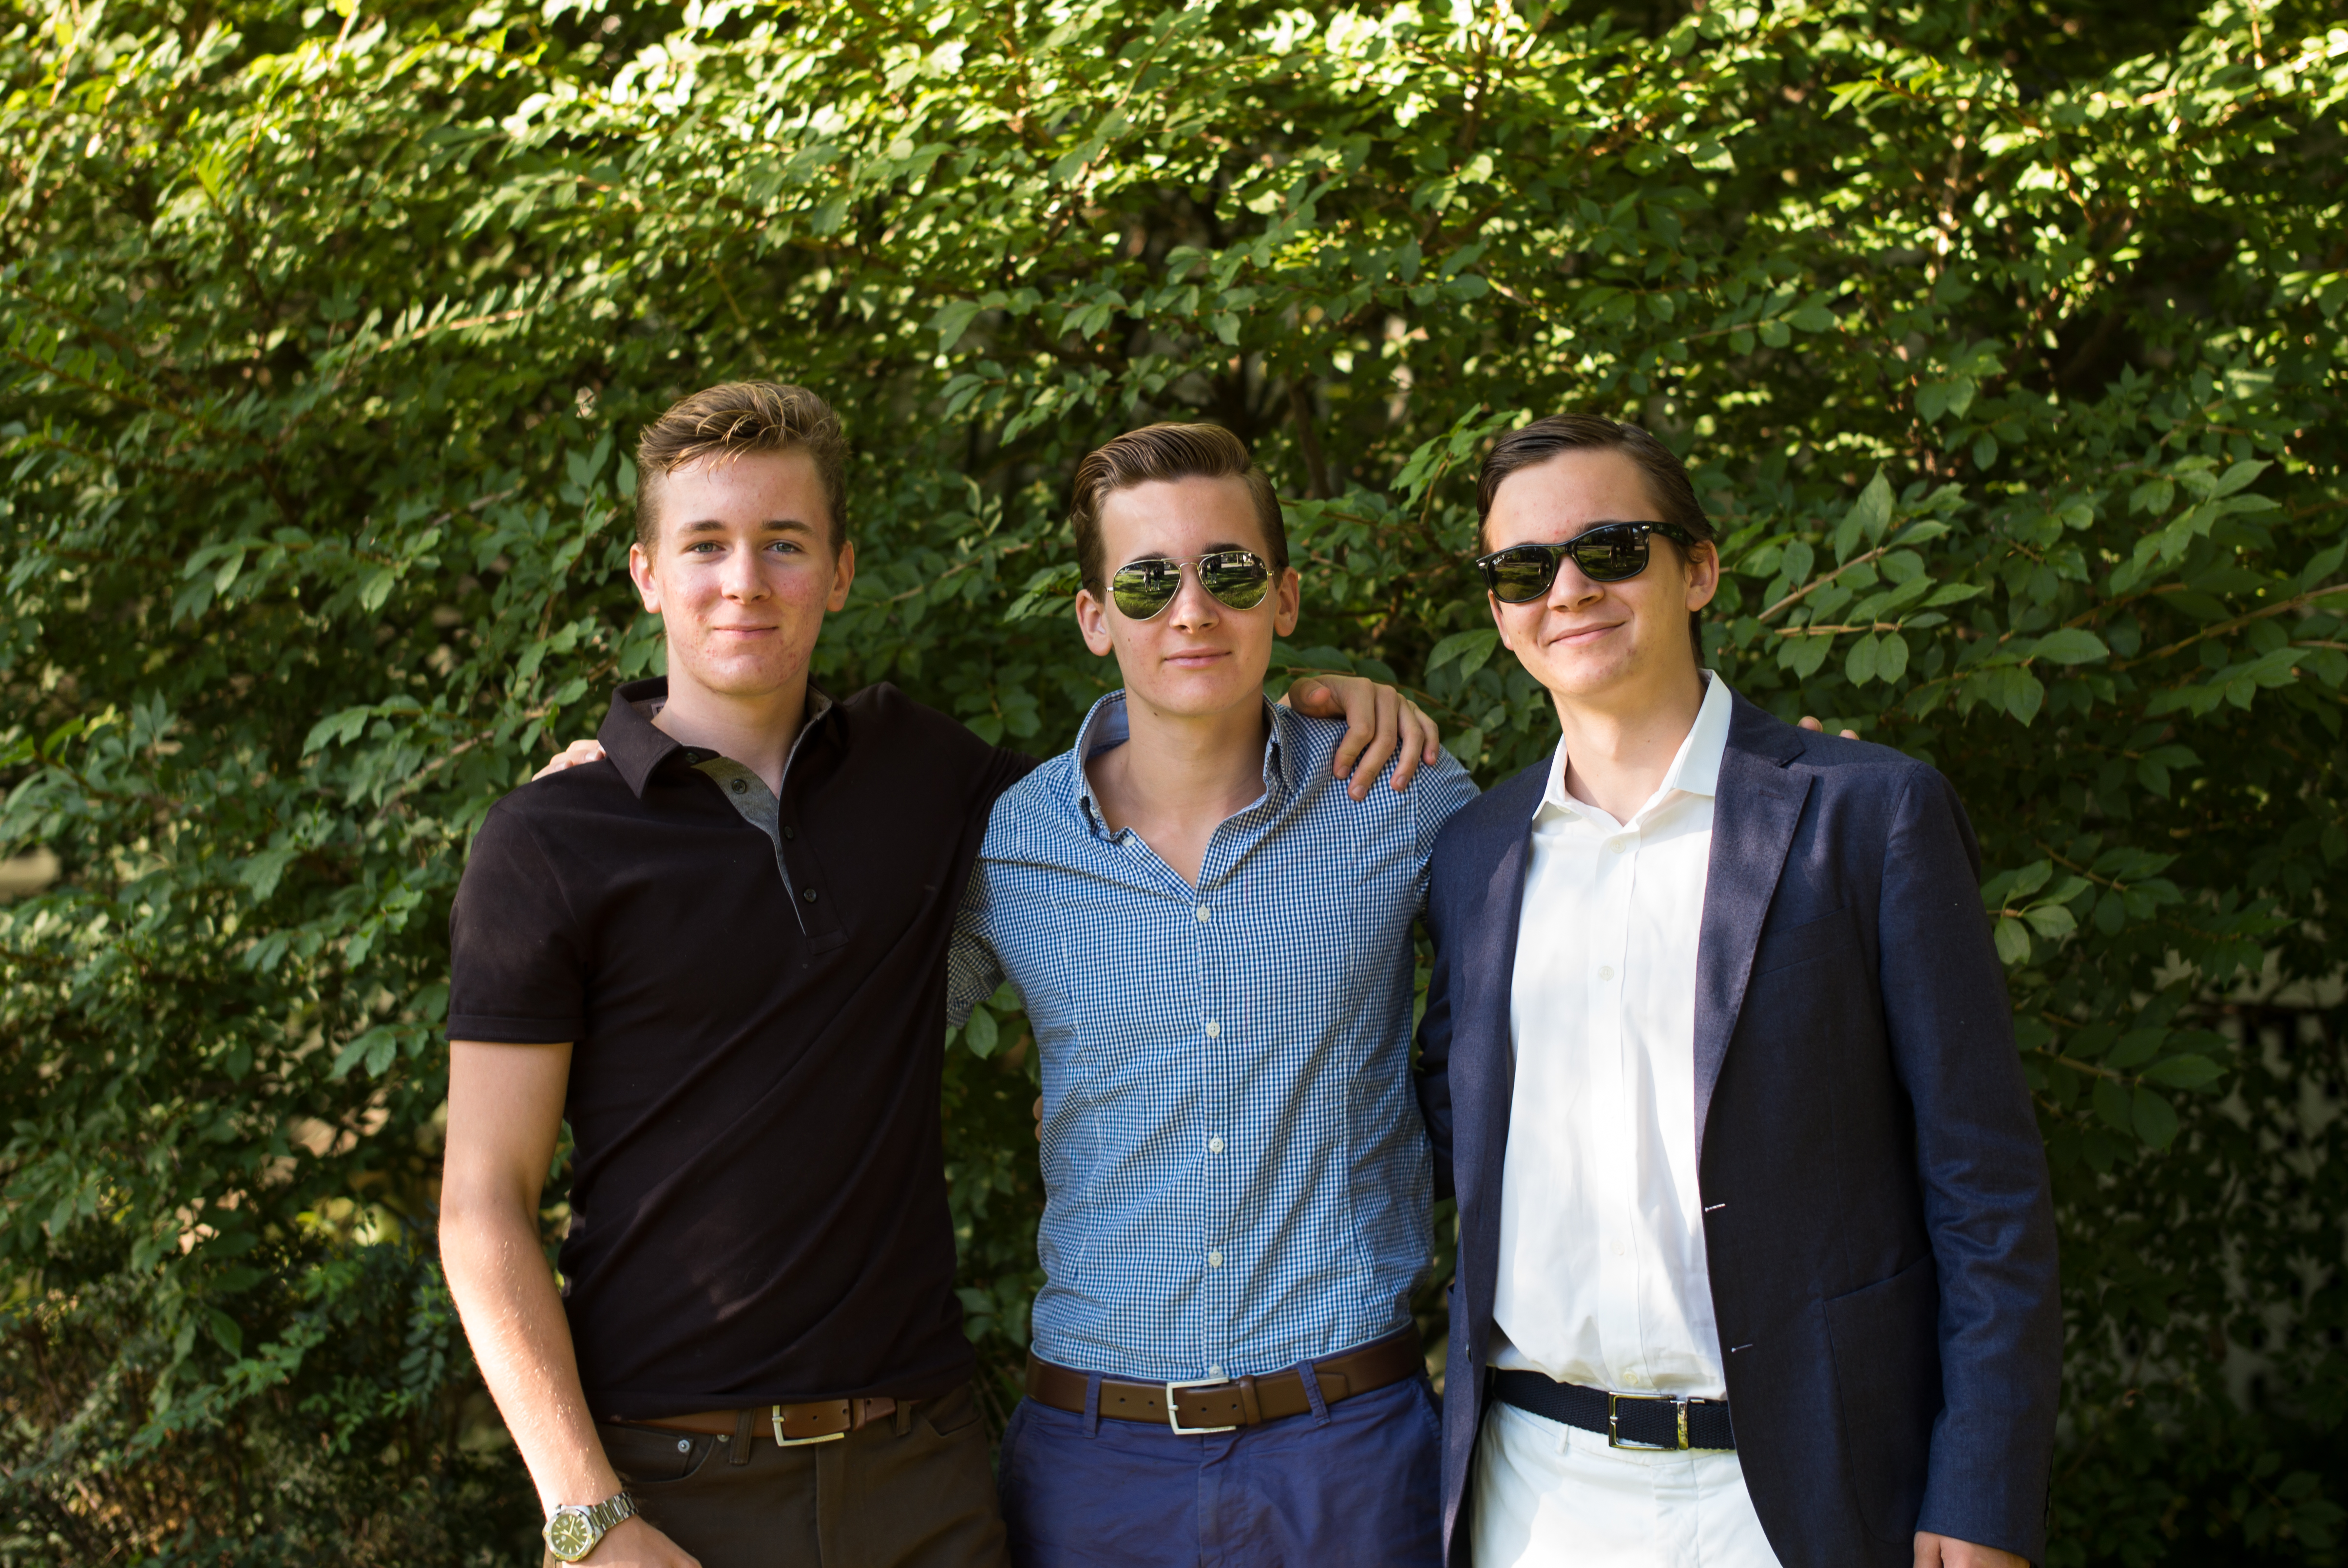
people